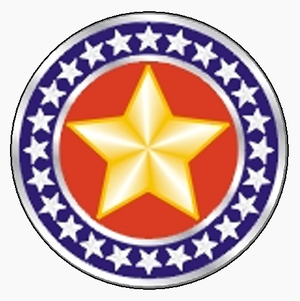
Au Brésil, les polices militaires sont des forces préventives chargées du maintien de l'ordre public au sein des États. Chaque État possède sa propre police militaire subordonné aux gouvernements, avec différentes structures, règlements et uniformes.
Cette liste alphabétique des gendarmeries identifie les noms et emblèmes actuels et historiques des forces de gendarmerie des pays possédant ou ayant possédé une gendarmerie. À la fin, une liste sépare les nations n'existant plus, mais qui ont toutefois exploité une force de gendarmerie. Les noms de pays en italique indiquent qu'ils ne sont pas généralement reconnu internationalement en tant qu’États indépendants, mais qui, néanmoins, réussissent à aligner un service de gendarmerie actif. Pour plus d'informations sur la taille des gendarmeries, voir la liste des pays selon la taille des forces armées.